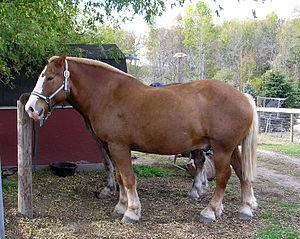
Belgier (hest)
To belgier-heste
Belgiere, også kaldet brabantere, er en hesterace fra Belgien. Belgiere er koldblod og er store og kraftige heste.